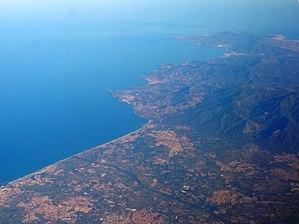
Vue aérienne d'Argeles-sur-Mer (au centre) au pied des Pyrénées (2016)
Argelès-sur-Mer, Argelers de la Marenda ou simplement Argelers est une commune française située dans le département des Pyrénées-Orientales, en région Occitanie.